Silver Springs State Park

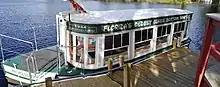
The oldest operational glass bottom boat in Florida

Glass-bottom boats are located within the park and are based at the site of the former Silver Springs Nature Theme Park.